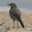
Label: bird